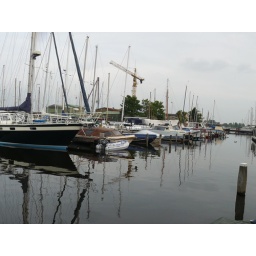
A ship is safe in harbour, but that's not what ships are for.